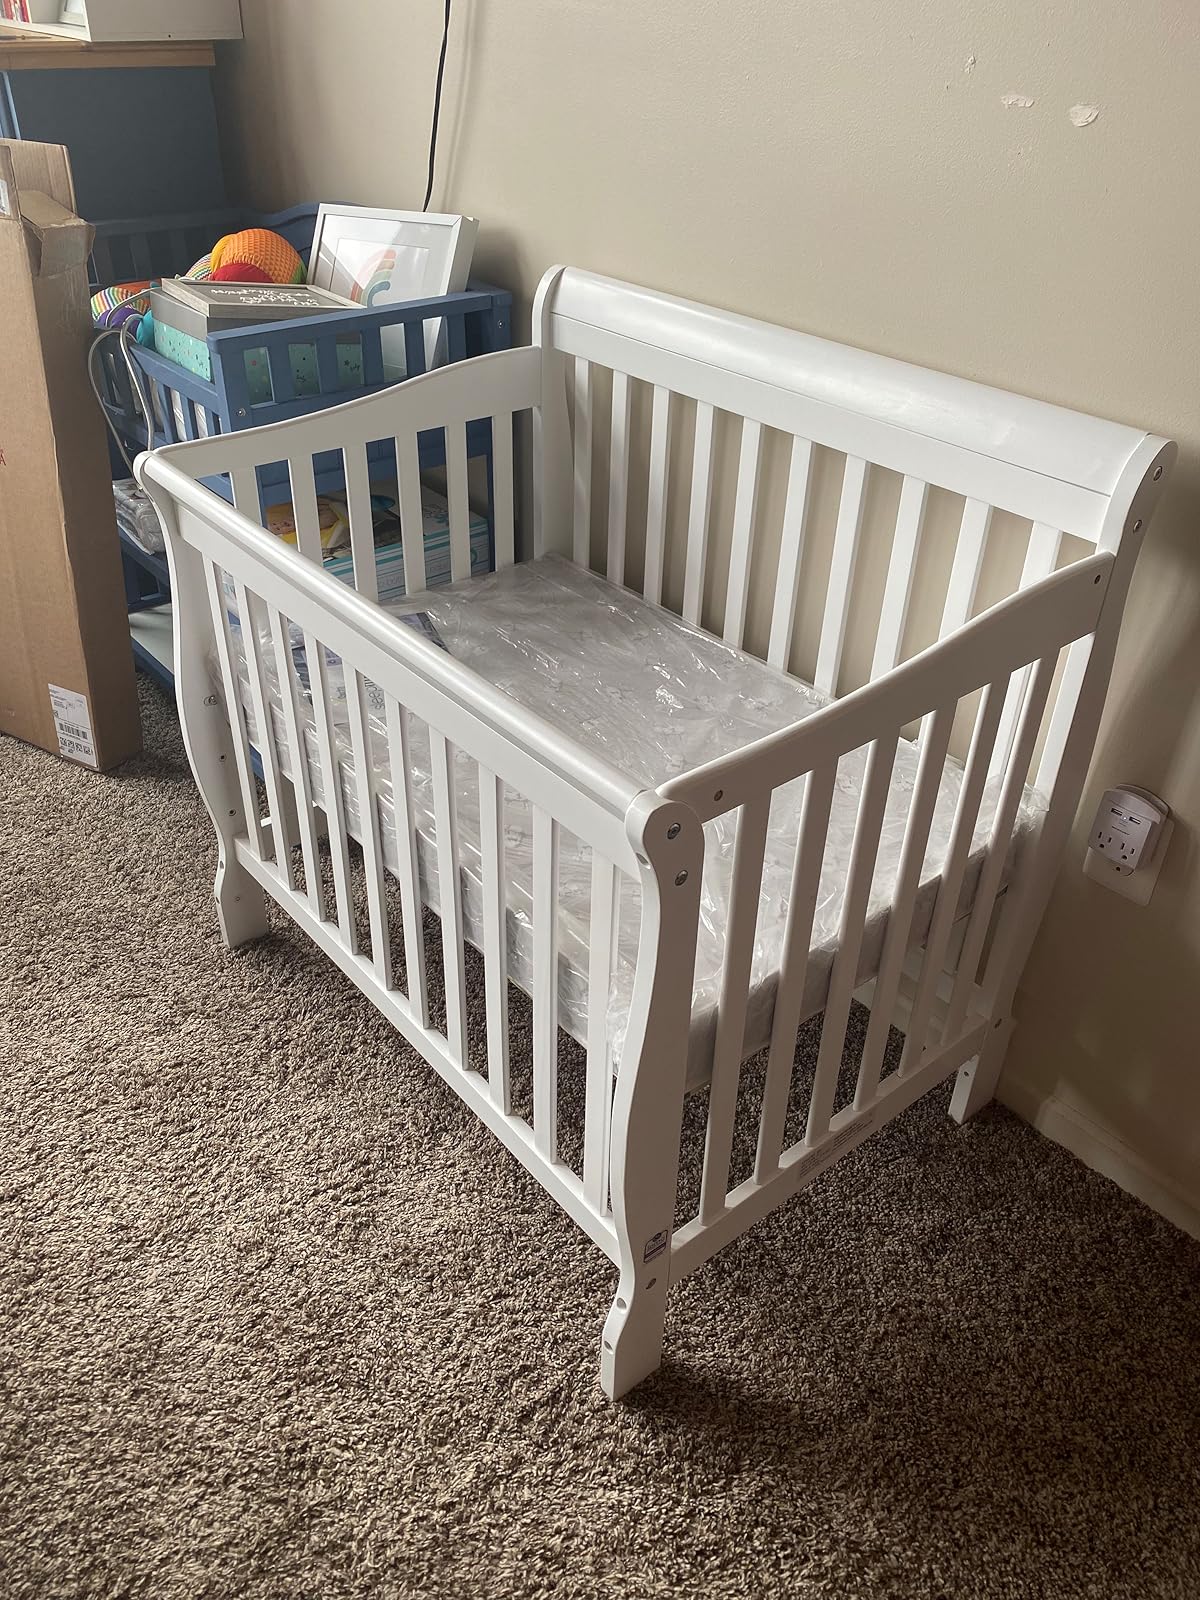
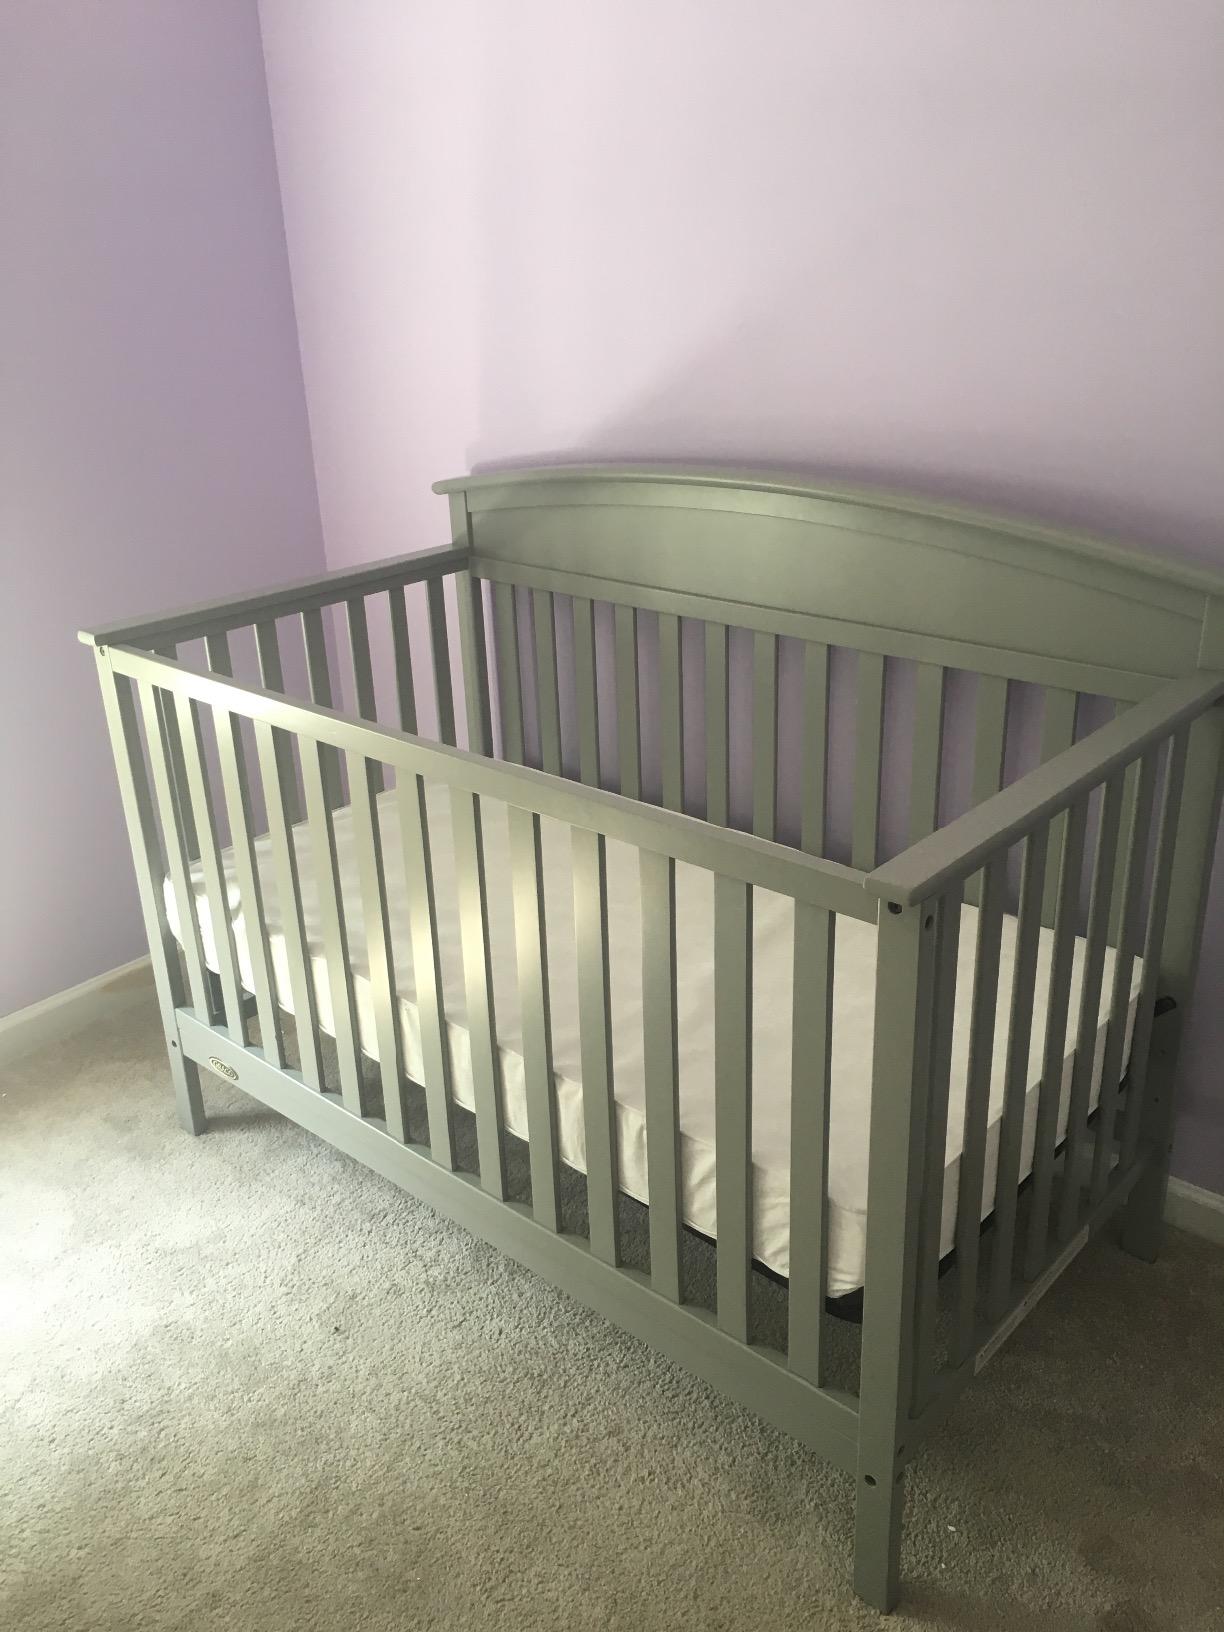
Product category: products_crib
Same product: no